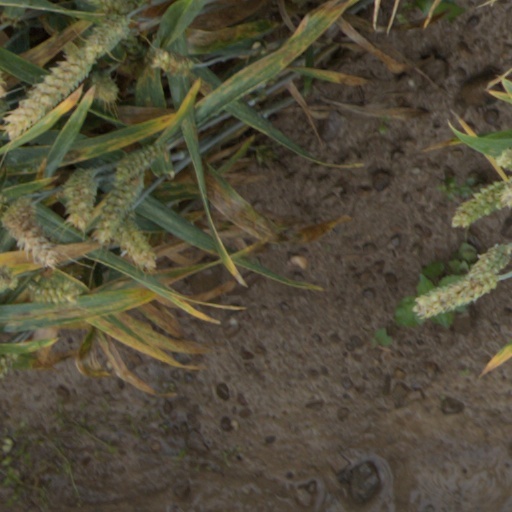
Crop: wheat